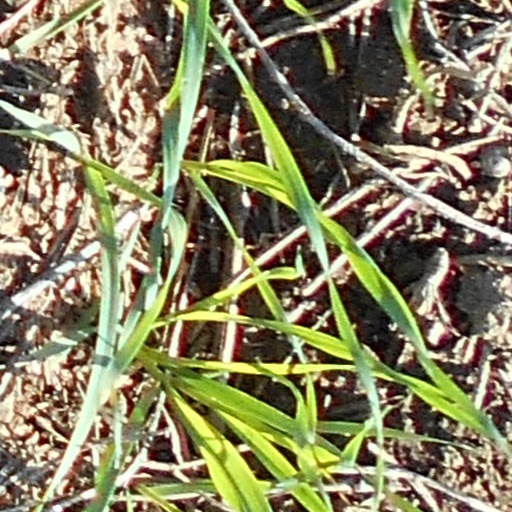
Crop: wheat